1938 Tour de France, Stage 1 to Stage 10c

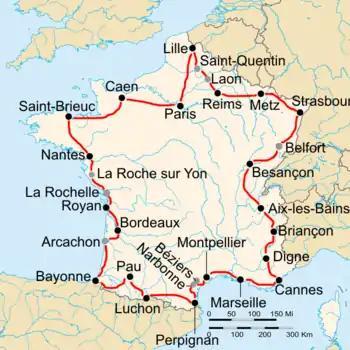
Route of the 1938 Tour de France

The 1938 Tour de France was the 32nd edition of the Tour de France, one of cycling's Grand Tours. The Tour began in Paris with a flat stage on 5 July, and Stage 10c occurred on 17 July with a flat stage to Montpellier. The race finished in Paris on 31 July.